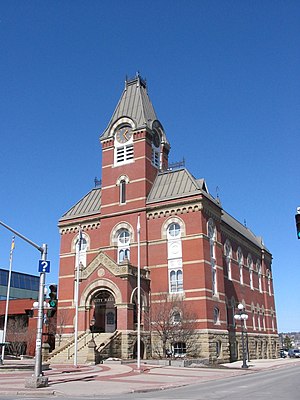
Fredericton
Fredericton er hovedstaden i den tosprogede canadiske provins New Brunswick. Den har ca. 56.000 indbyggere, selv om dette tal er noget unøjagtigt, da man normalt ikke tæller alle de studerende med. Byen har tre universiteter: University of Fredericton, University of New Brunswick og St. Thomas University. University of New Brunswick blev grundlagt i 1785 og er Canadas ældste universitet, mens University of Fredericton blev etablert i 2006 og er dermed Canadas yngste universitet. Byen er hovedsageligt delt op i en nord- og en sydside, delt af St. John-floden, der skærer sig gennem byen. Centrum ligger på sydsiden, hvor også de fleste studerende bor og studerer.